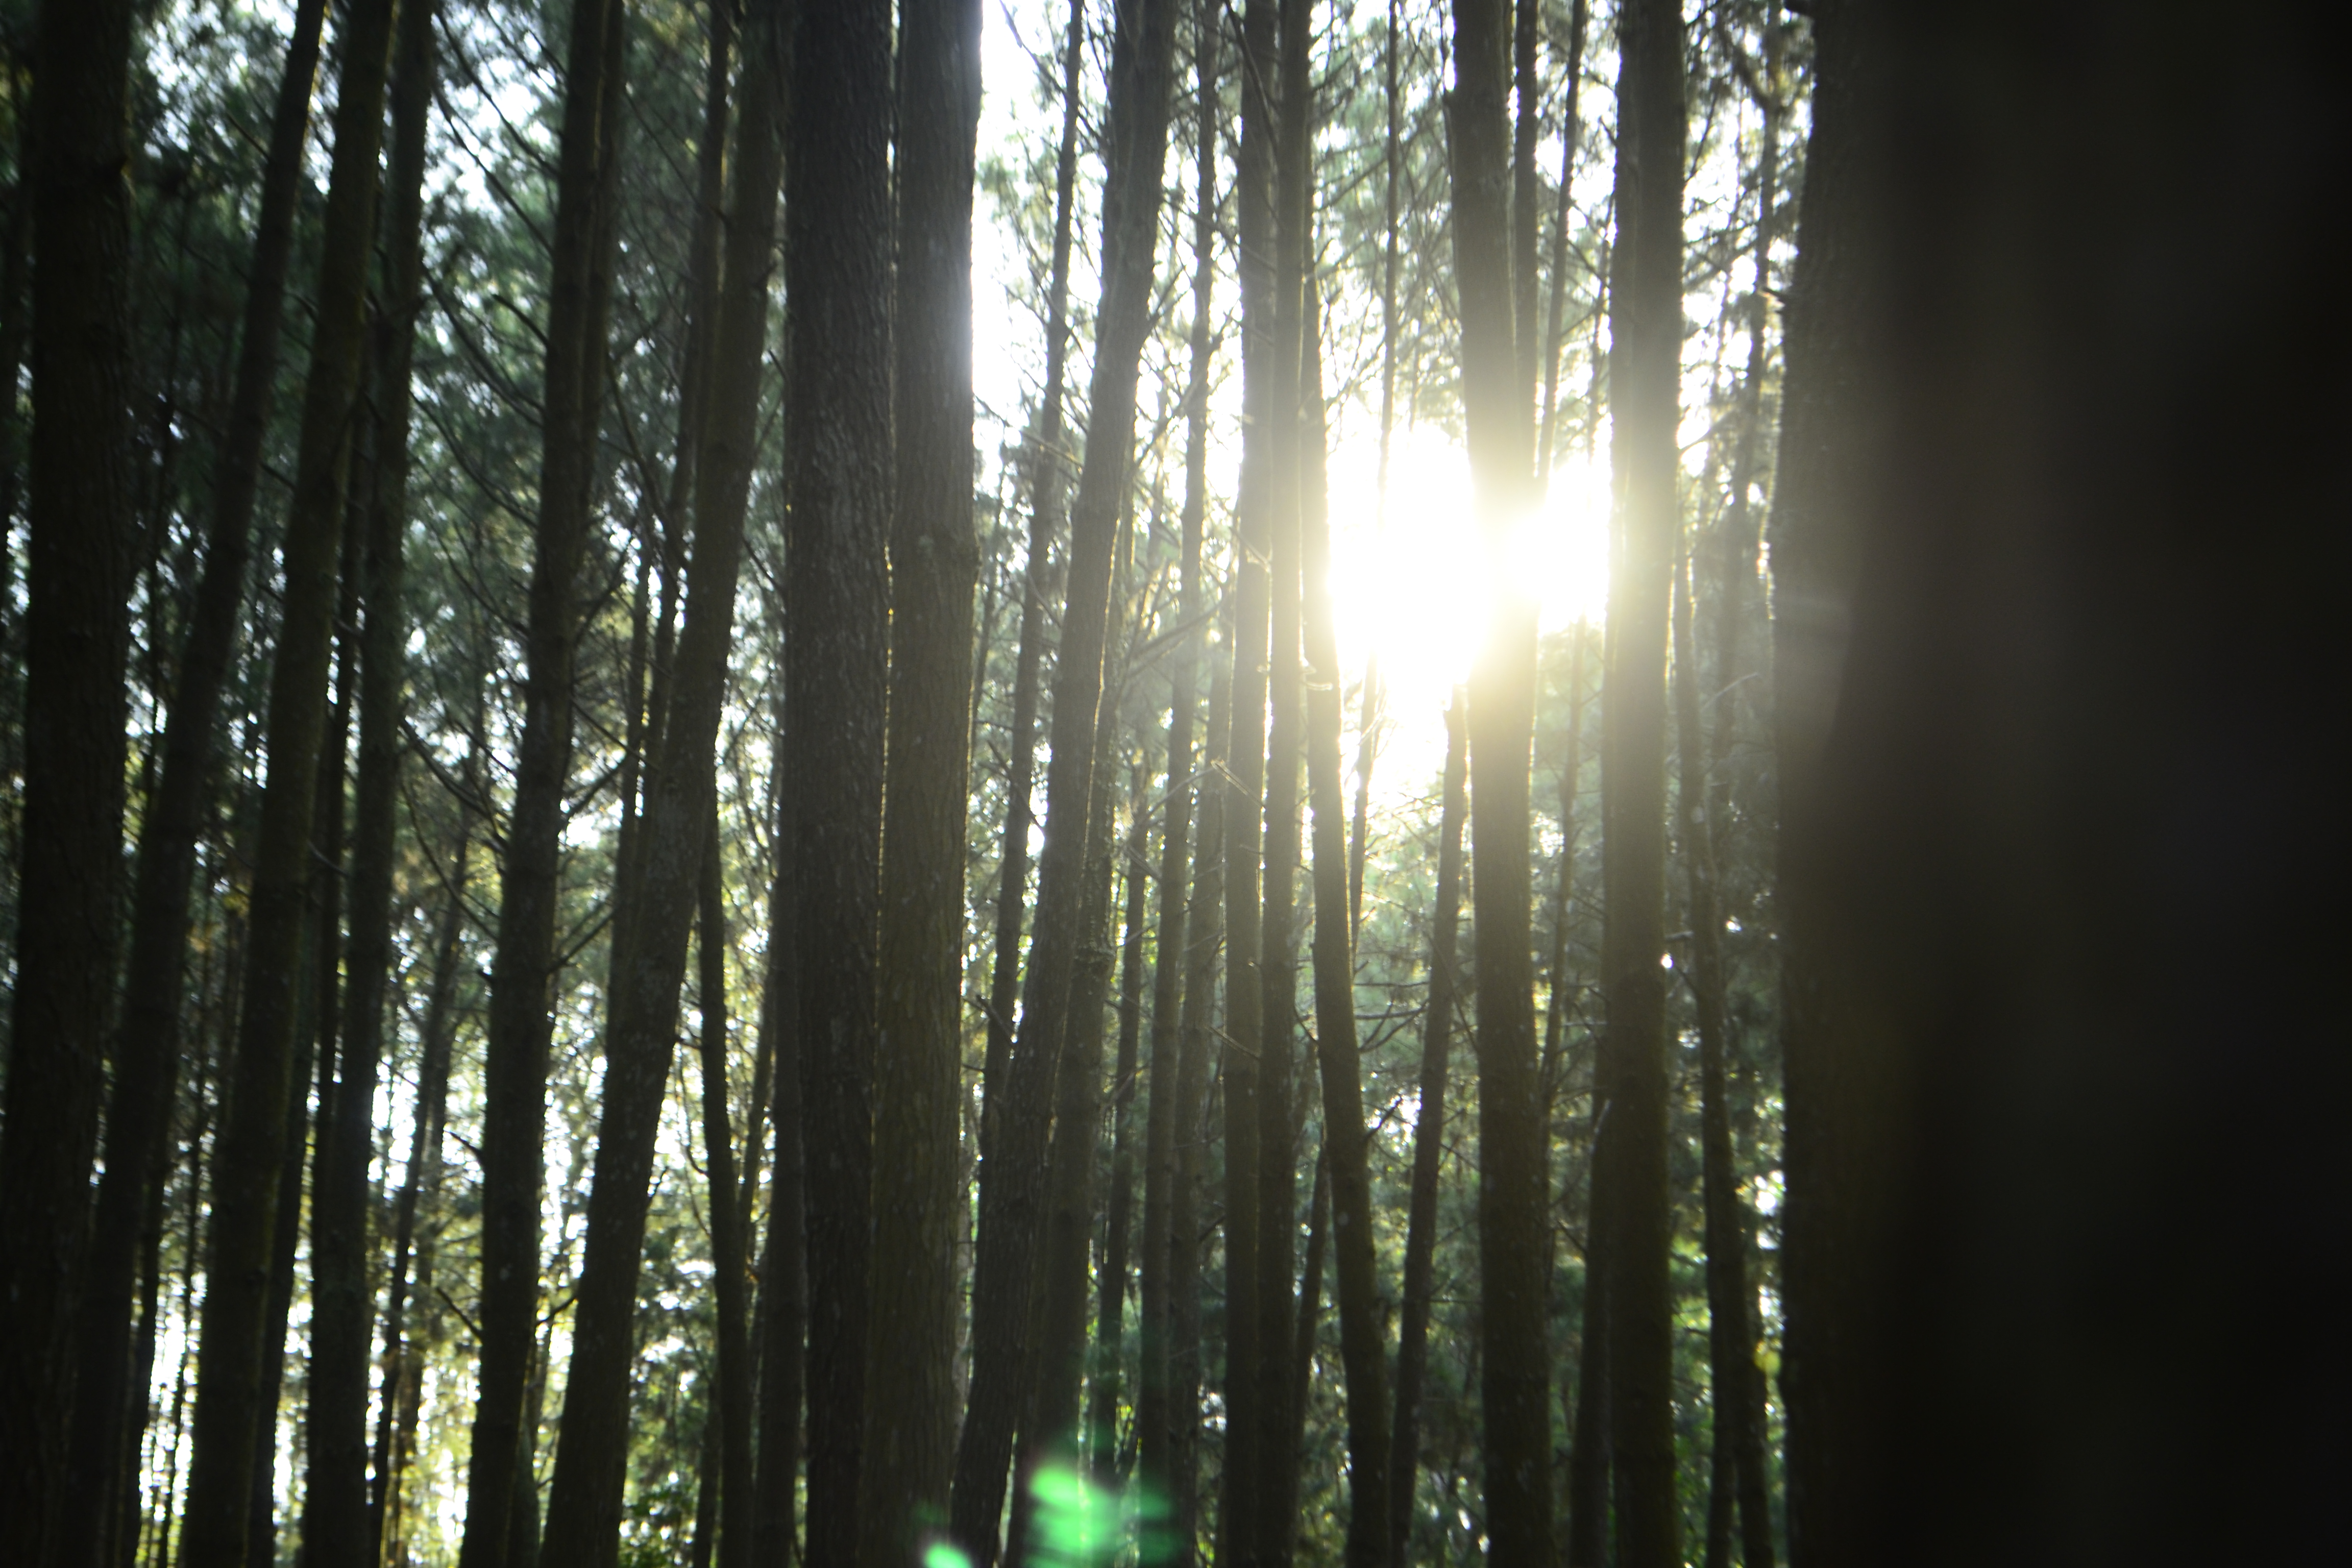
travel, sunrise, asia, sky, indonesia, autumn, blue, tranquil, high, scenic, beautiful, summer, bright, scene, branch, spruce, white, coniferous, fir, outdoor, tree, nature, green, park, pine, forest, background, natural, landscape, light, sunlight, environment, wood, sun, rural, colorful, lush, evergreen, season, national, view, wilderness, sunset, plant, moss, foliage, morning, day, nobody, natural environment, old growth forest, woodland, natural landscape, tropical and subtropical coniferous forests, biome, temperate coniferous forest, spruce fir forest, Northern hardwood forest, woody plant, grove, temperate broadleaf and mixed forest, trunk, valdivian temperate rain forest, leaf, jungle, lens flare, plant stem, redwood, rainforest